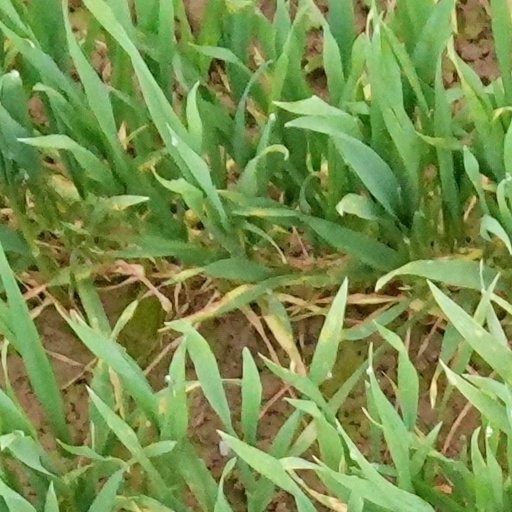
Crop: wheat